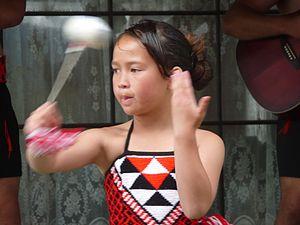
Jeune fille maori en costume traditionnel dansant une poi.
La culture de la Nouvelle-Zélande est une synthèse des cultures autochtones et des cultures importées plus récemment. Les premiers habitants de la Nouvelle-Zélande apportent les mœurs et langues polynésiennes et y développent leur propre culture maori et moriori. Les colons britanniques arrivent au XIXᵉ siècle apportant leur culture et ont un effet dramatique sur les Maori, les introduisant aux traditions religieuses chrétiennes et à la langue anglaise. La culture maori influencera également les colons ; de ce mélange on vit l'émergence d'une culture pakndaise d'origine européenne. La récente immigration depuis les pays du Pacifique, l'Asie de l'Est et l'Asie du Sud a contribué au continuel mélange des cultures du pays.
Un kapa haka est un groupe de personnes réunies pour pratiquer et présenter des chants et danses des Maoris de Nouvelle-Zélande. « Kapa » signifie « rang » ou « file » en langue maori ; la plupart des représentations impliquent se mettre en rang. Plus récemment l'expression est utilisée, pour se référer à la représentation elle-même.